East Side Railroad Tunnel

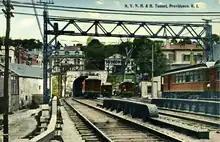
Postcard of west portal of East-Side Tunnel in operation

Prior to the opening of the East Side Railroad Tunnel in 1908, there was no direct connection between Providence Union Station and railroad lines on the eastern bank of the Seekonk River; for instance, trains traveling between Bristol and Union Station would have utilized a less direct route along what is now the East Junction Branch and the Northeast Corridor. During the late nineteenth-century, the Old Colony Railroad made attempts to run full size freight cars over at-grade trolley tracks from India Point to Union Station; however, this resulted in frequent derailments. This issue prompted the need for both a bridge span over the Seekonk River along with a mile-long tunnel under Providence's east side to allow for more direct travel for both freight and passenger service around the Providence metro area.